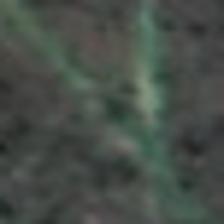
Label: single